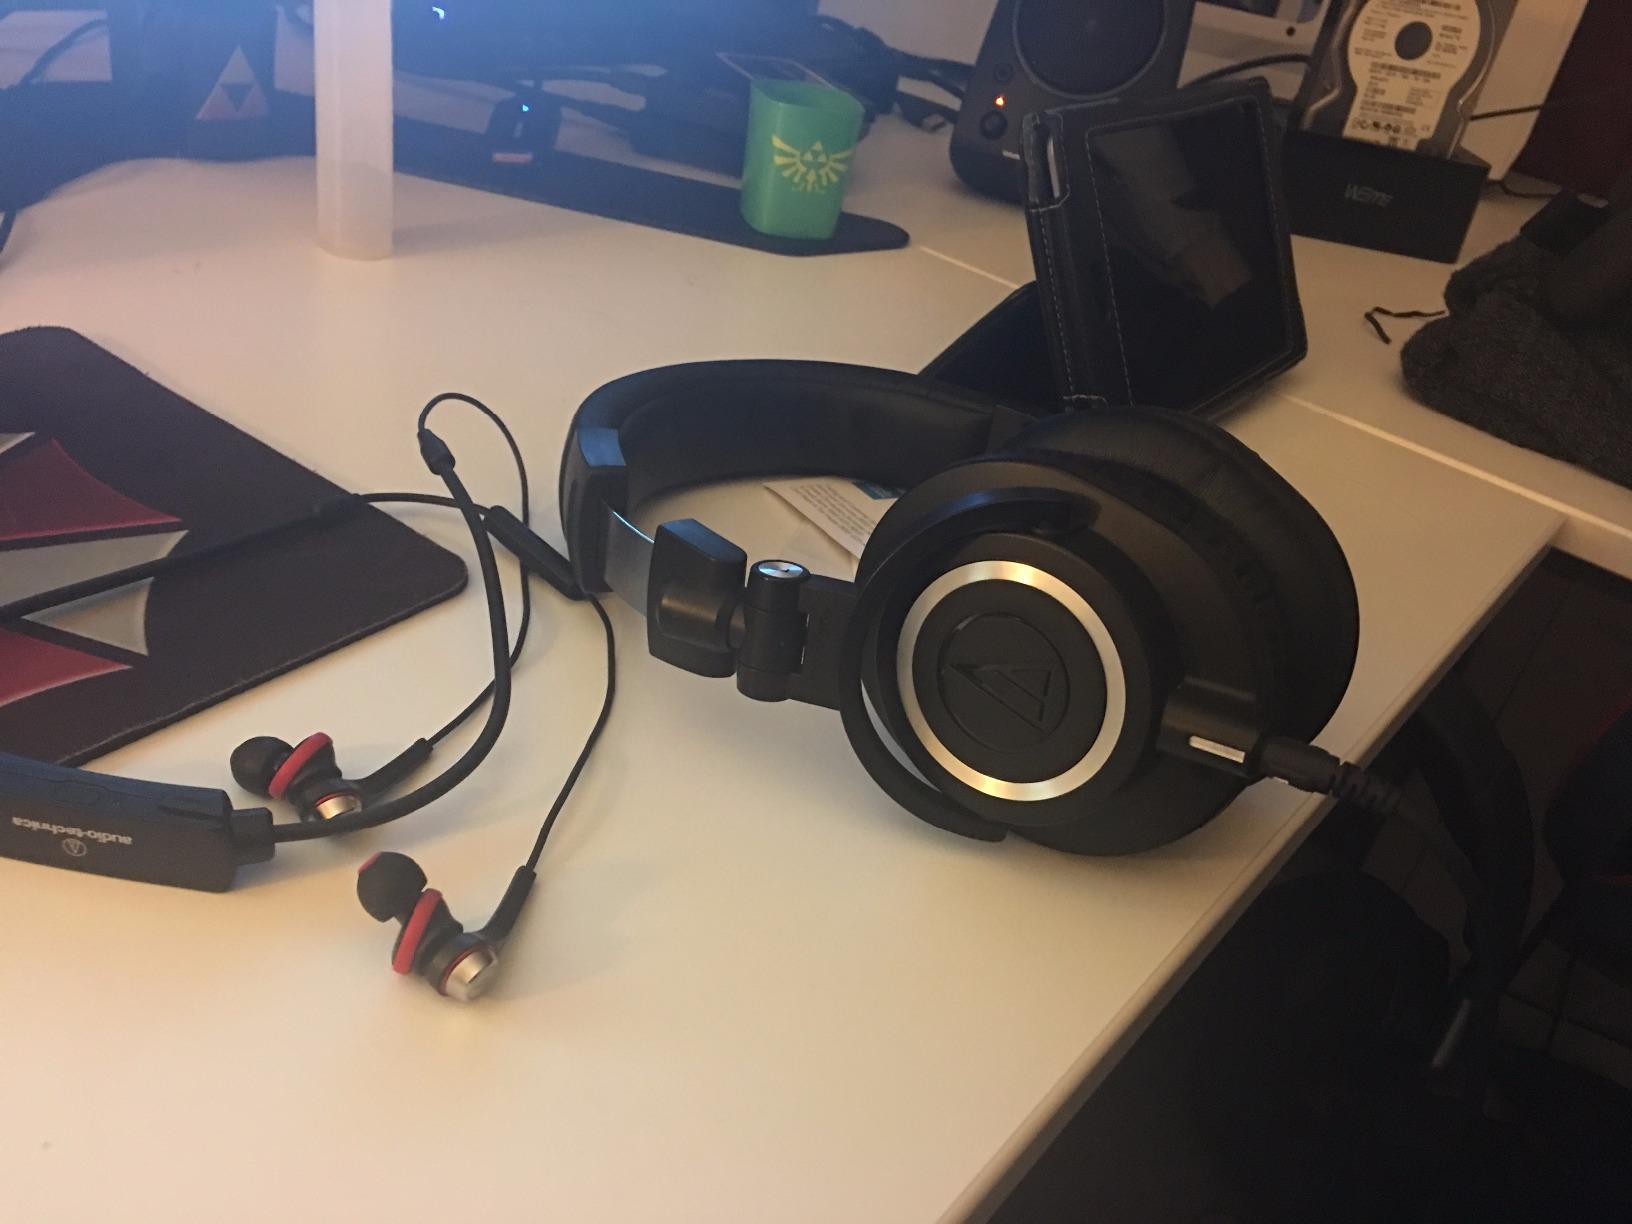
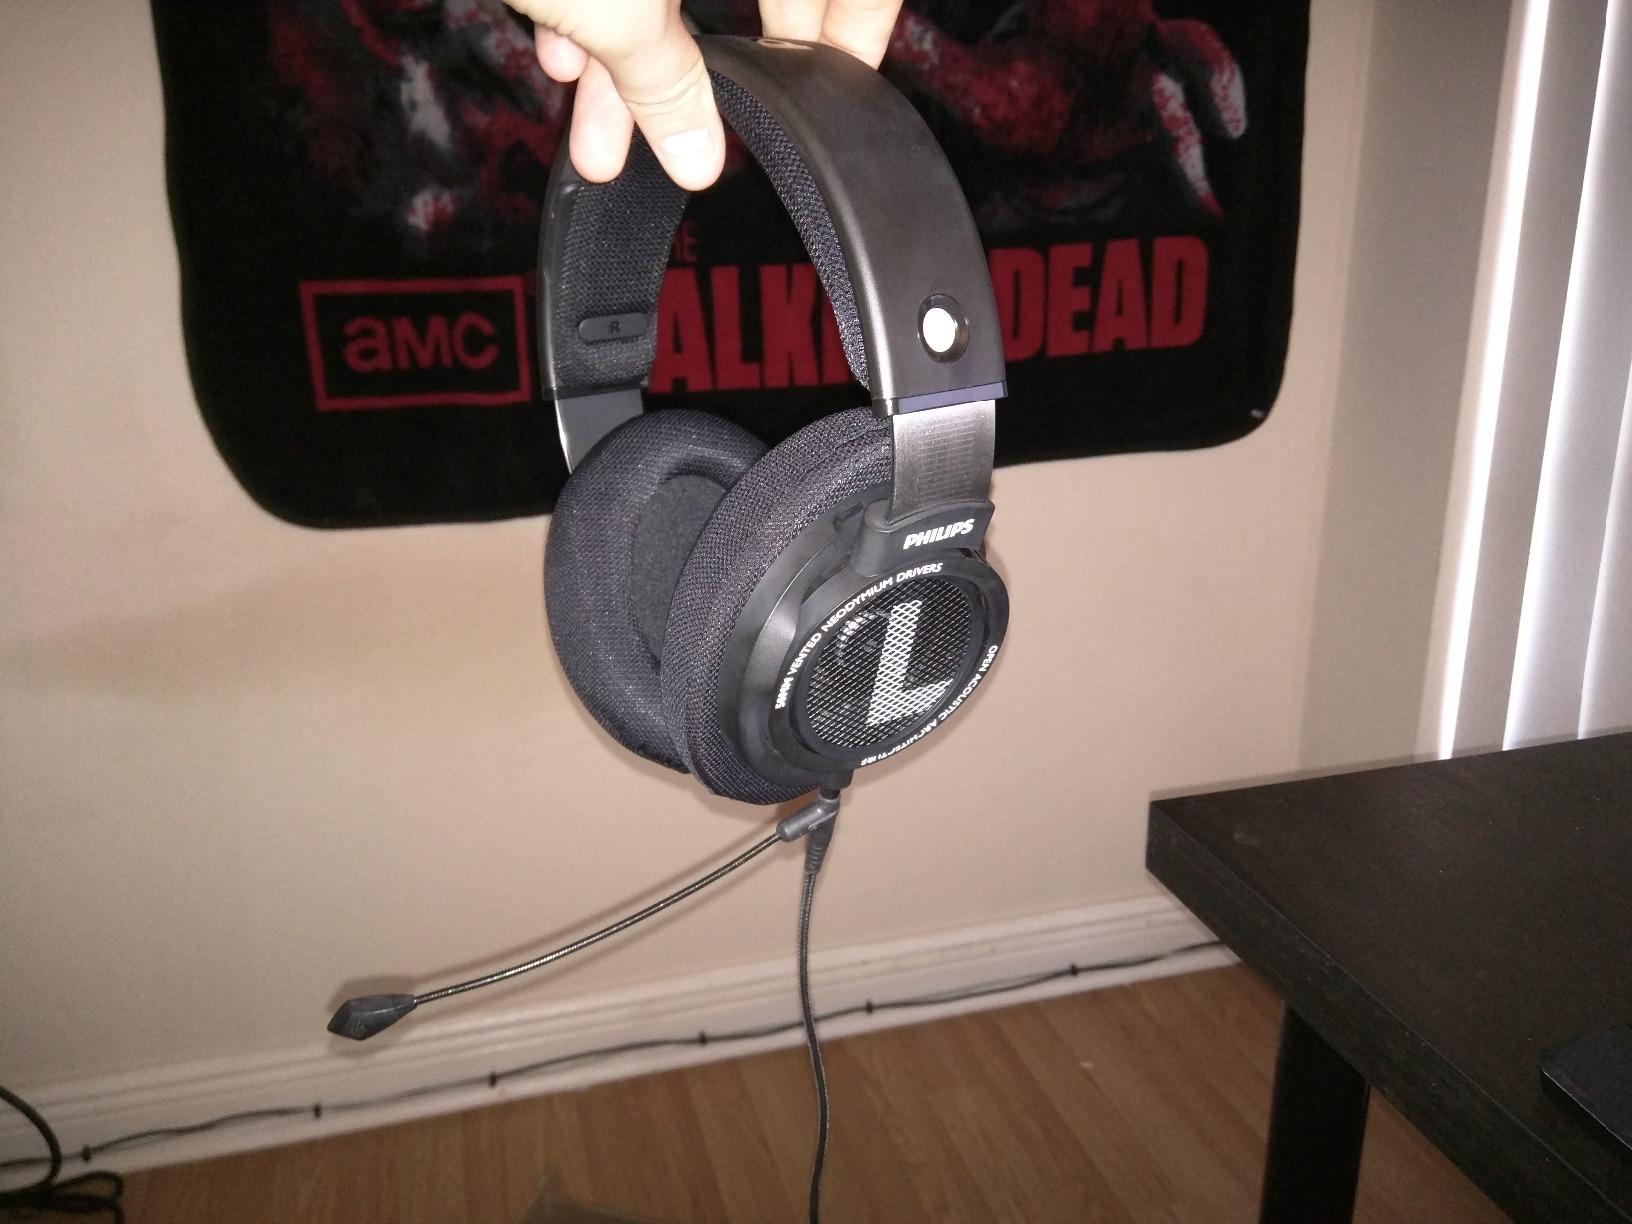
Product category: headphones
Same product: no